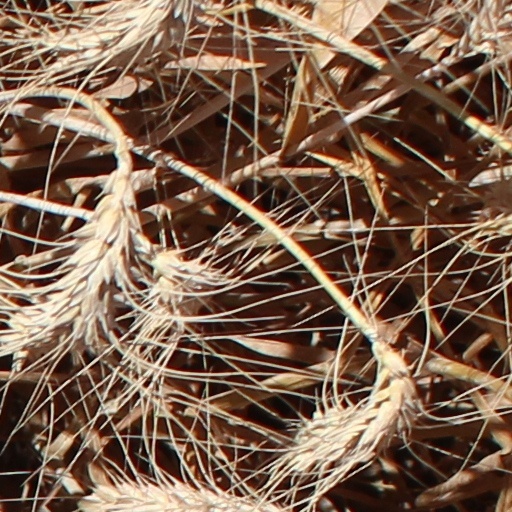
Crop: wheat